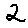
Label: 2